Britt Daniel

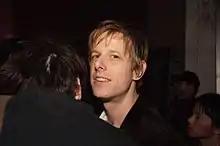
Britt Daniel at SXSW in 2006

Drake Tungsten was the pseudonym which Daniel performed under from 1994 to 1996 as a solo artist. When "The Alien Beats" disbanded in 1993, he decided to focus his music career on solo material that he had written over the previous years - songs that were more experimental and unfit for the styles of bands that he had previously played. Rather than releasing them under his proper name, Daniel decided to release them under the pseudonym Drake Tungsten. His first such album, "Clocking Out Is For Suckers", was released in 1994 on cassette, and was distributed around his home town of Austin, Texas. Two years later, Tungsten released the five-song EP "Six Pence for the Sauces" on local label Peek-A-Boo Records. Also in 1996, Daniel began working again with drummer Jim Eno (previously from The Alien Beats) and began writing music under the moniker Spoon.